1989 CFL season

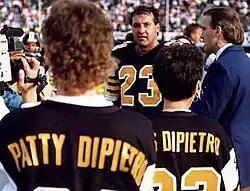
Rocky Dipietro - 1989

The CFL Board of Governors approved the sale of the Hamilton Tiger-Cats from Harold Ballard (of Maple Leaf Gardens Limited) to David Braley on Friday, February 24. In April, the CFL announced a two-year television agreement with Carling O'Keefe Breweries for $12 million plus an additional $3 million for club promotional support.